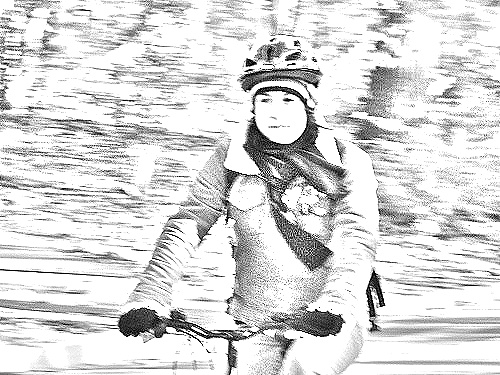
Portrait style: Sketch Portrait